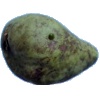
Label: Pear Stone 1